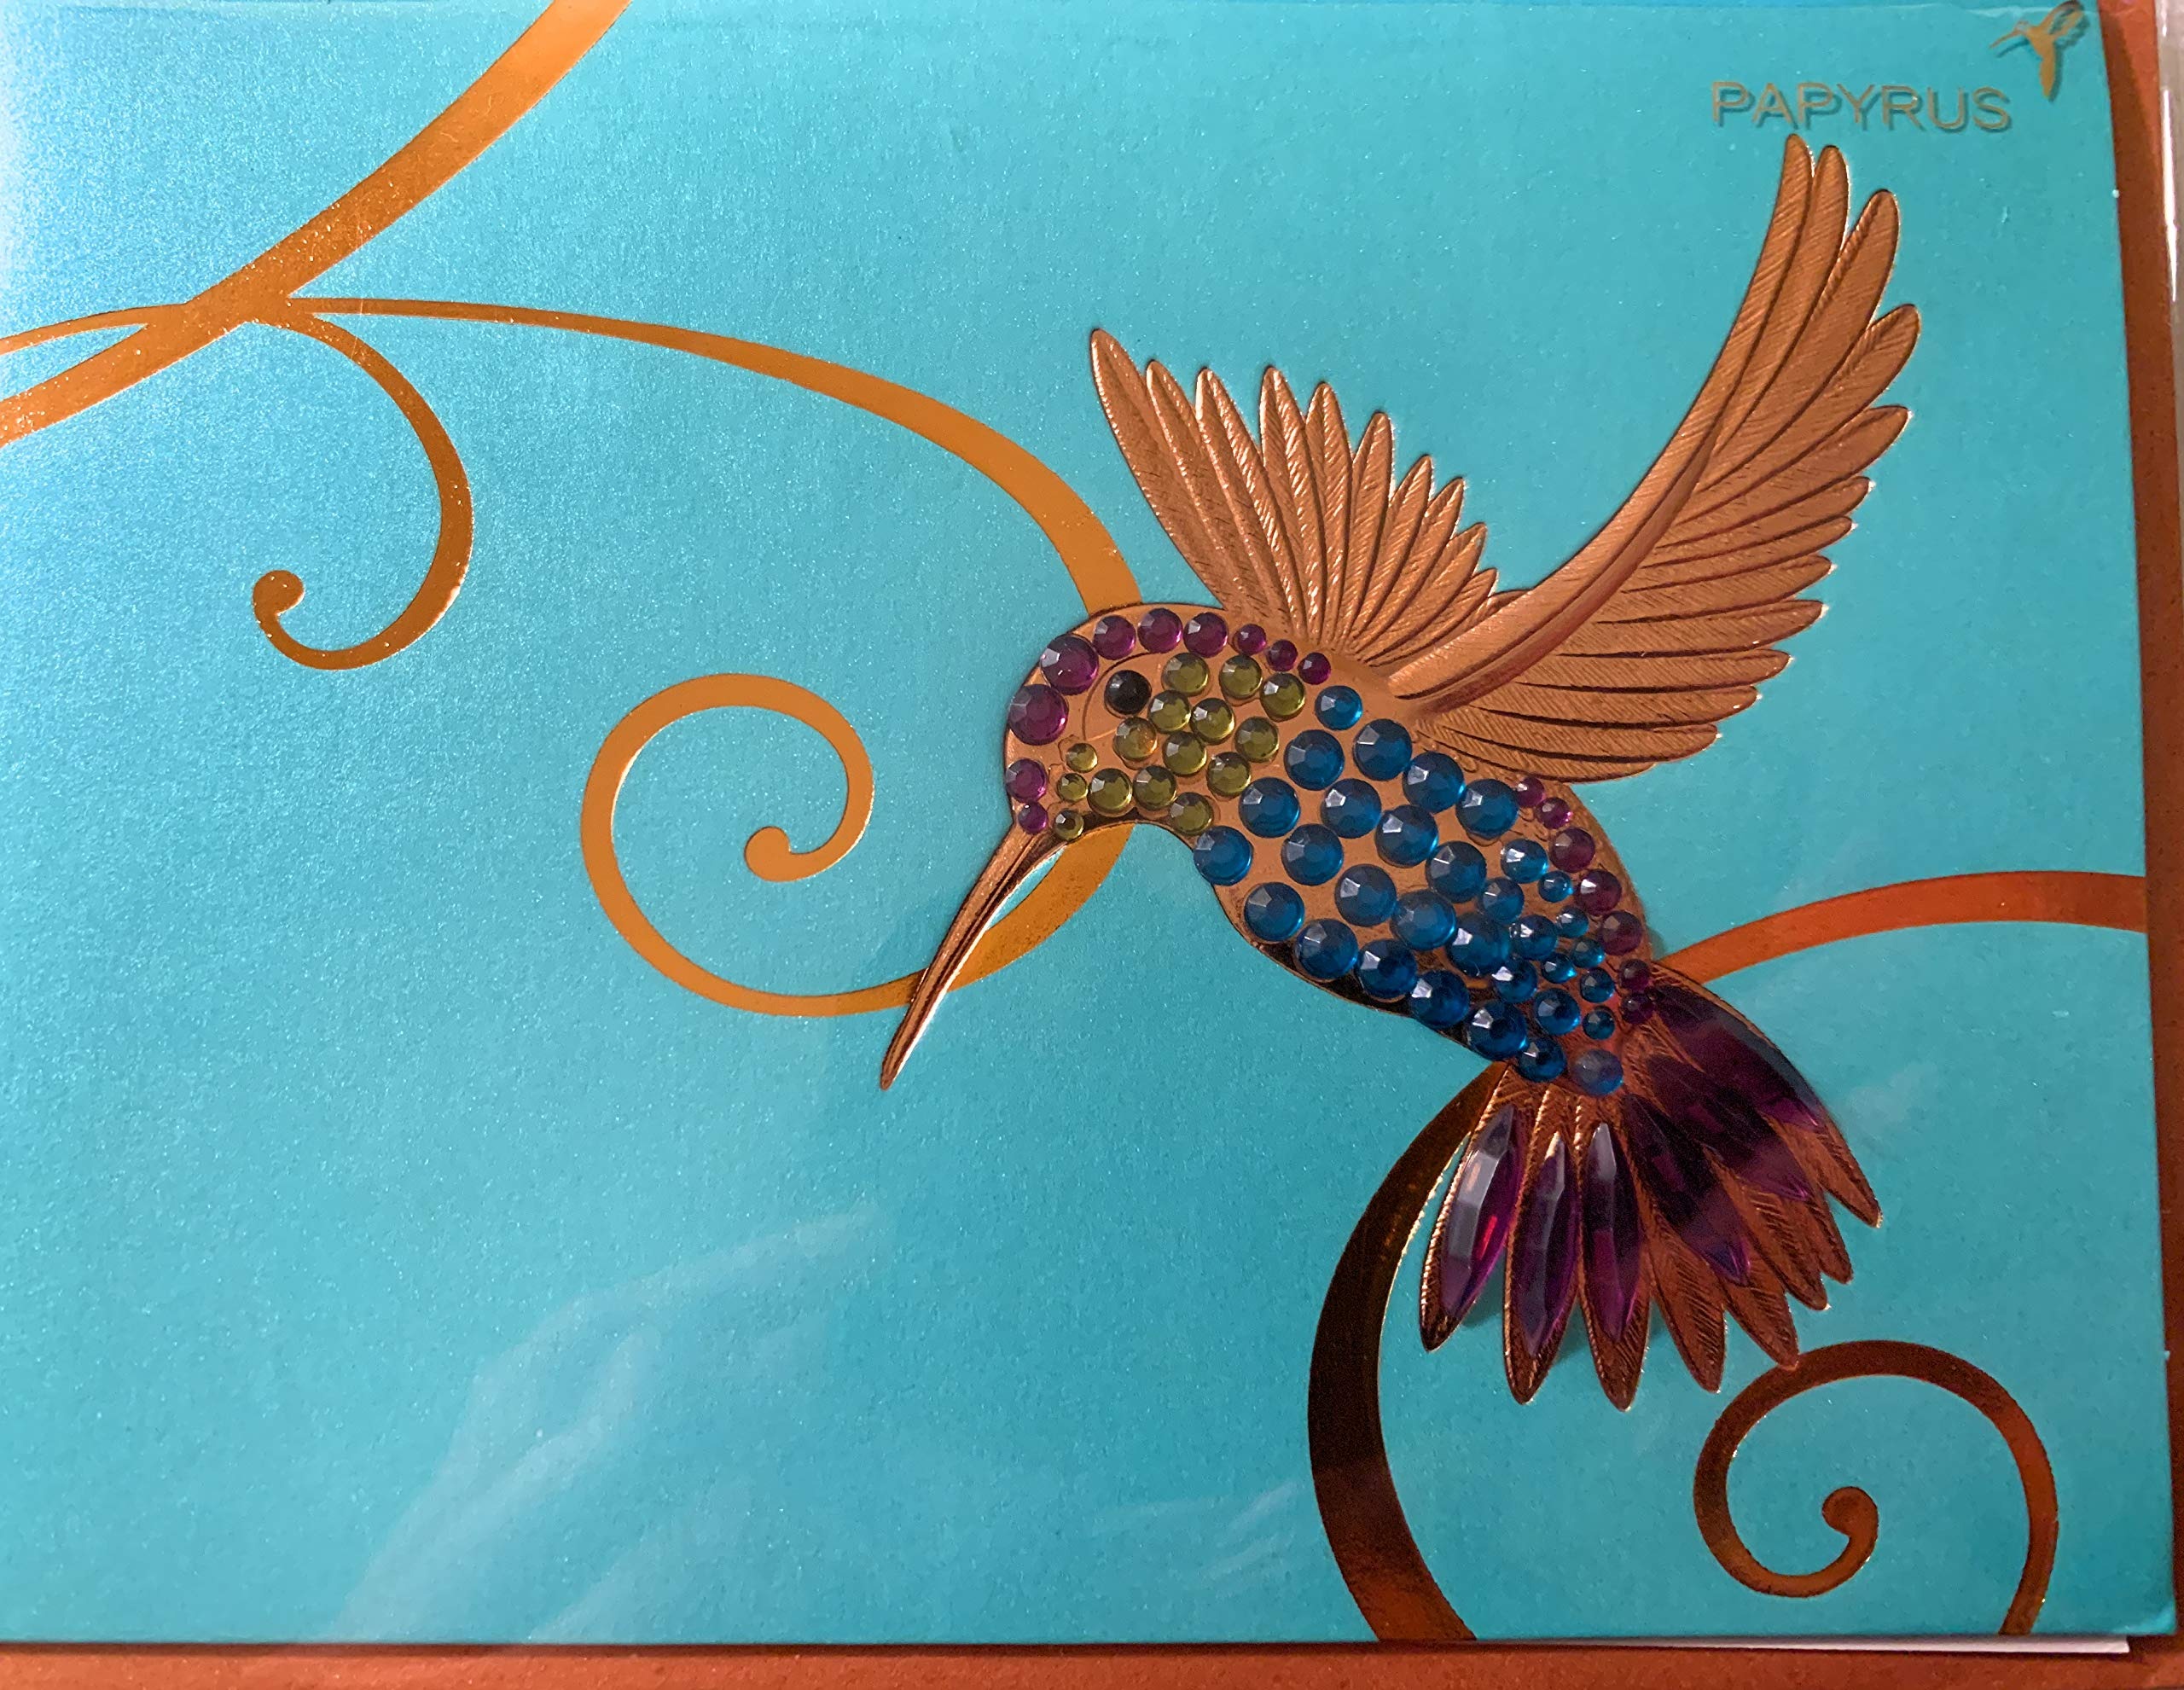
Item Name: PAPYRUS Everyday Card, 1 EA
Bullet Point: Blank Card Hummingbird on Teal by Papyrus
Product Description: Lifestyle
Value: 1.0
Unit: Count

Price: 12